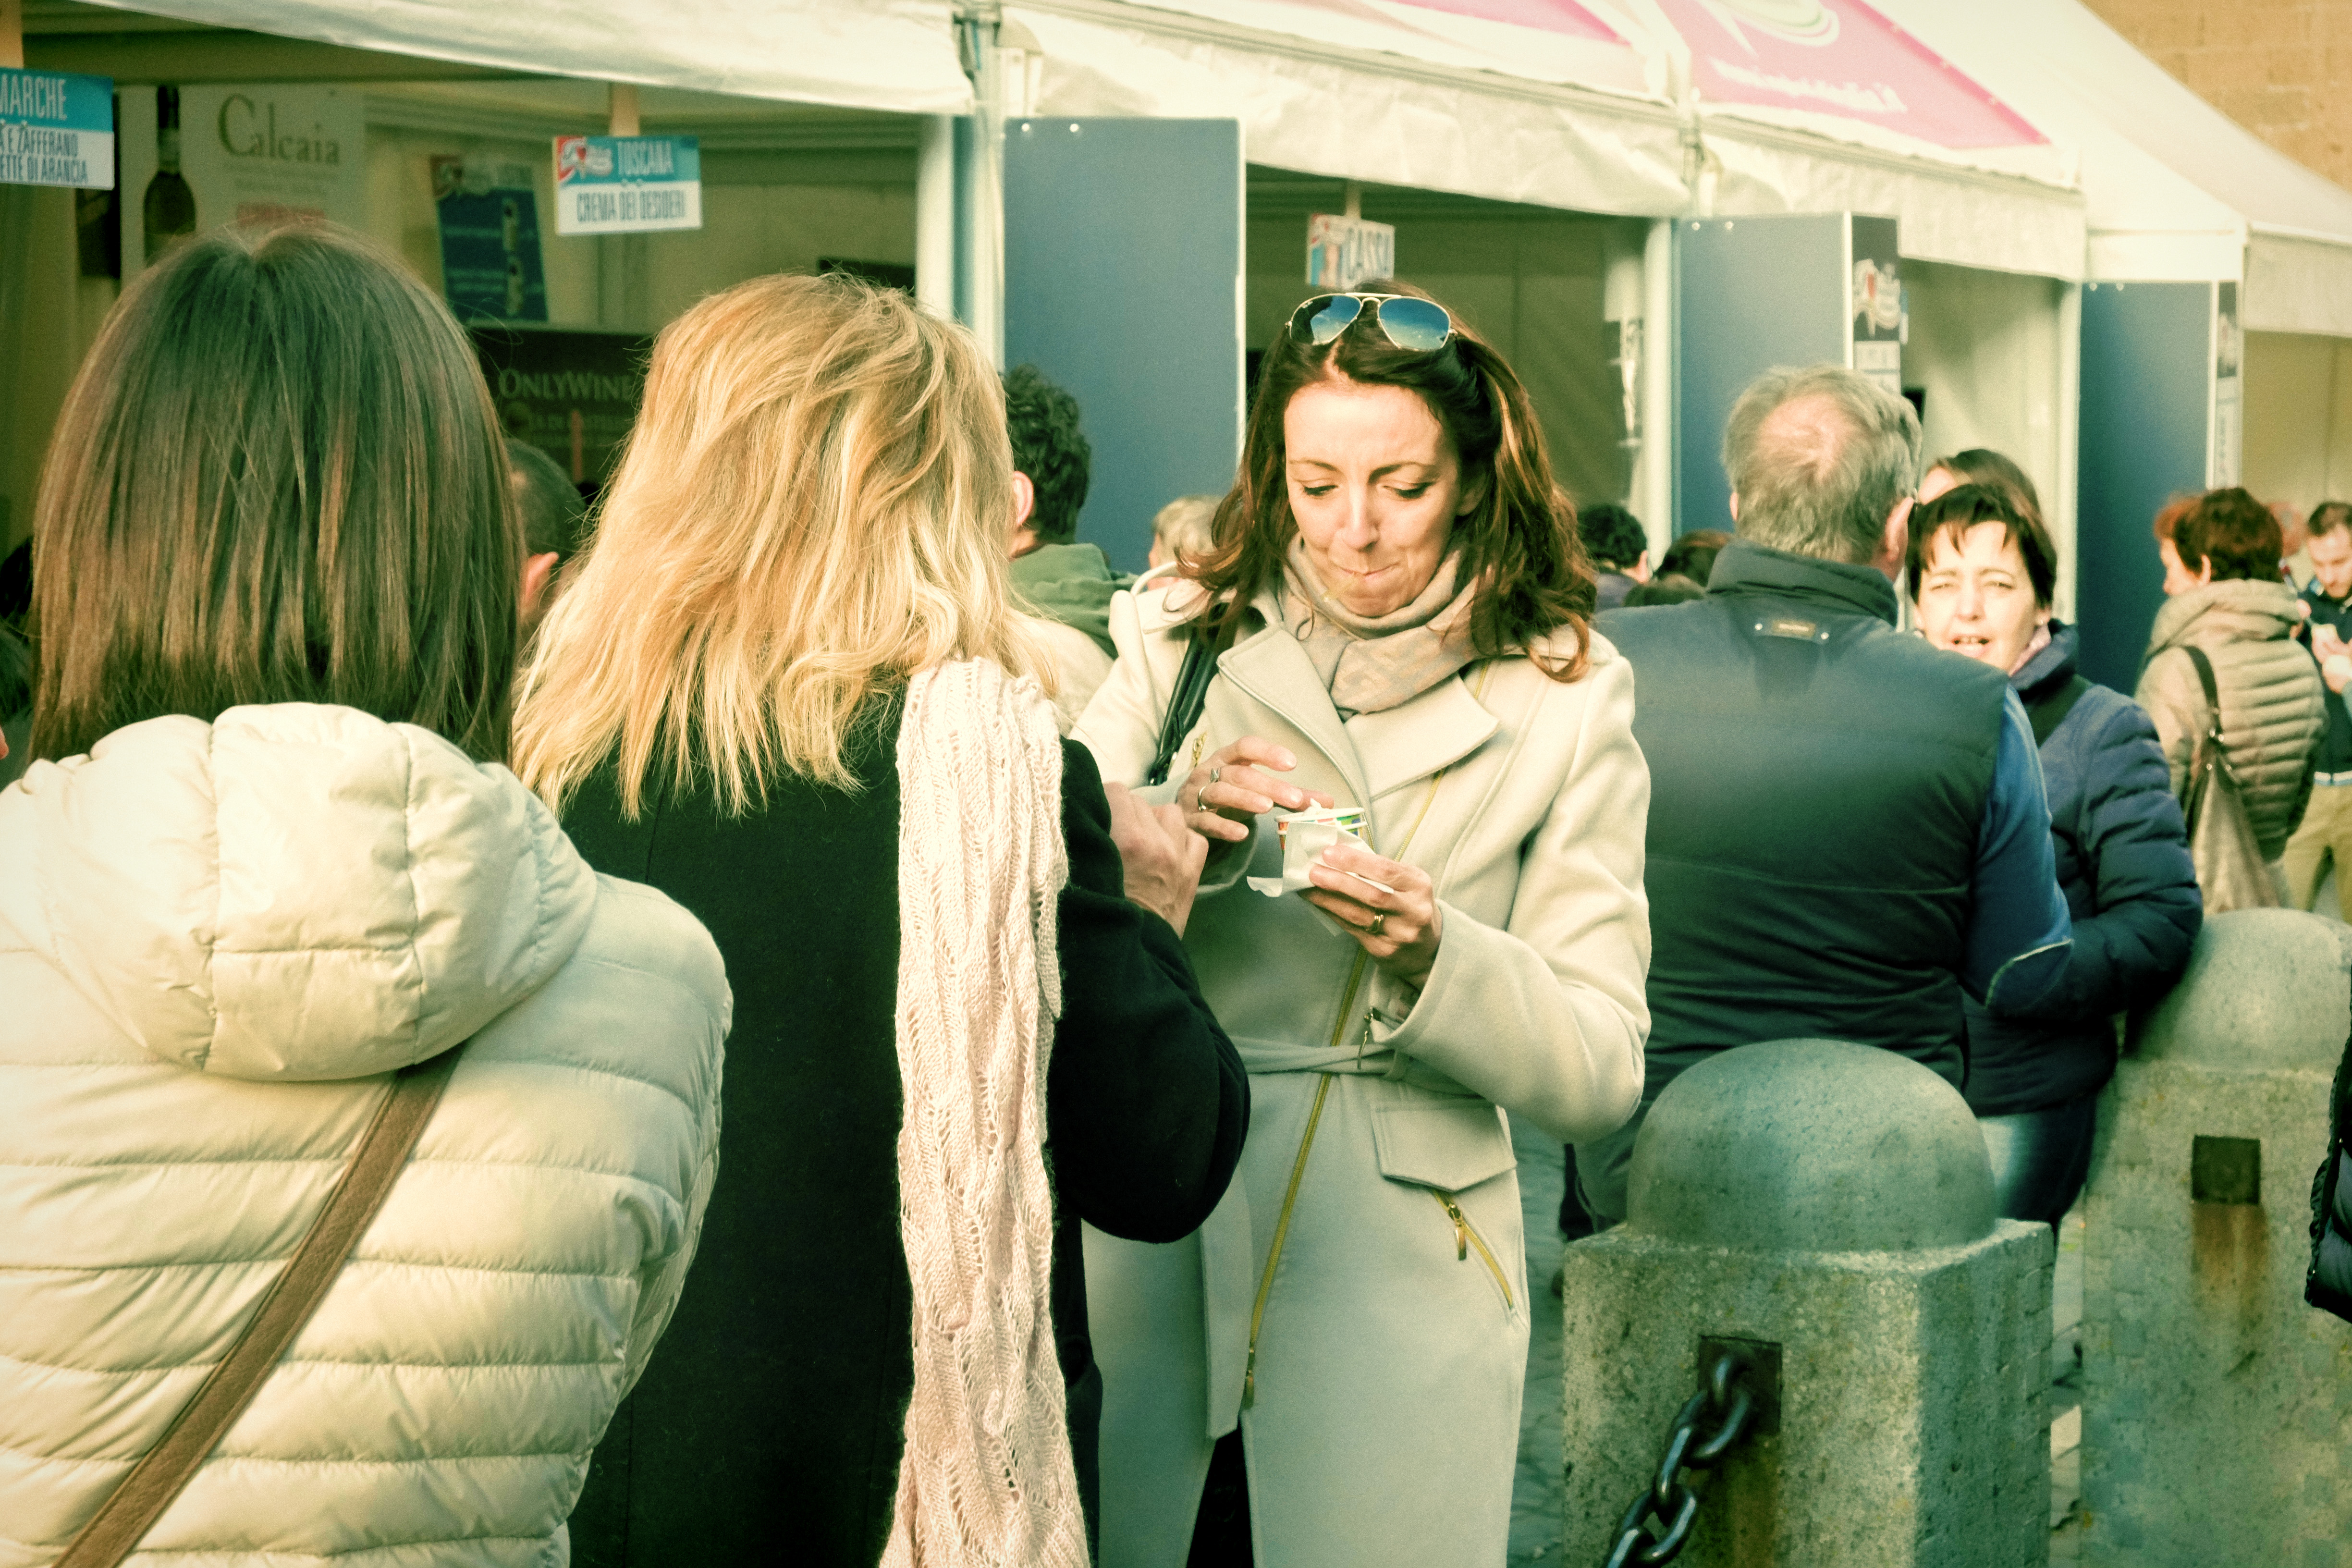
person, people, italy, fuji, costume, fujix, fujixe1, e1, gelato, gelatomania, orvieto